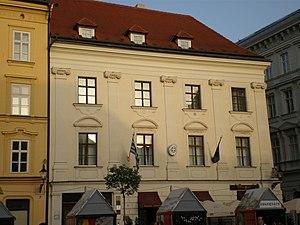
Ambassade de Grece à Bratislava, Slovaquie. Ελληνικά: Ελληνική πρεσβεία στην Μπρατισλάβα, Σλοβακία This media shows the protected monument with the number 101-154/0 (other) in the Slovak Republic.